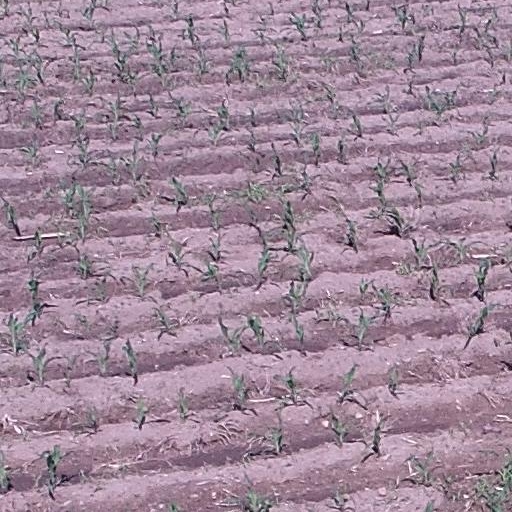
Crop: maize; corn